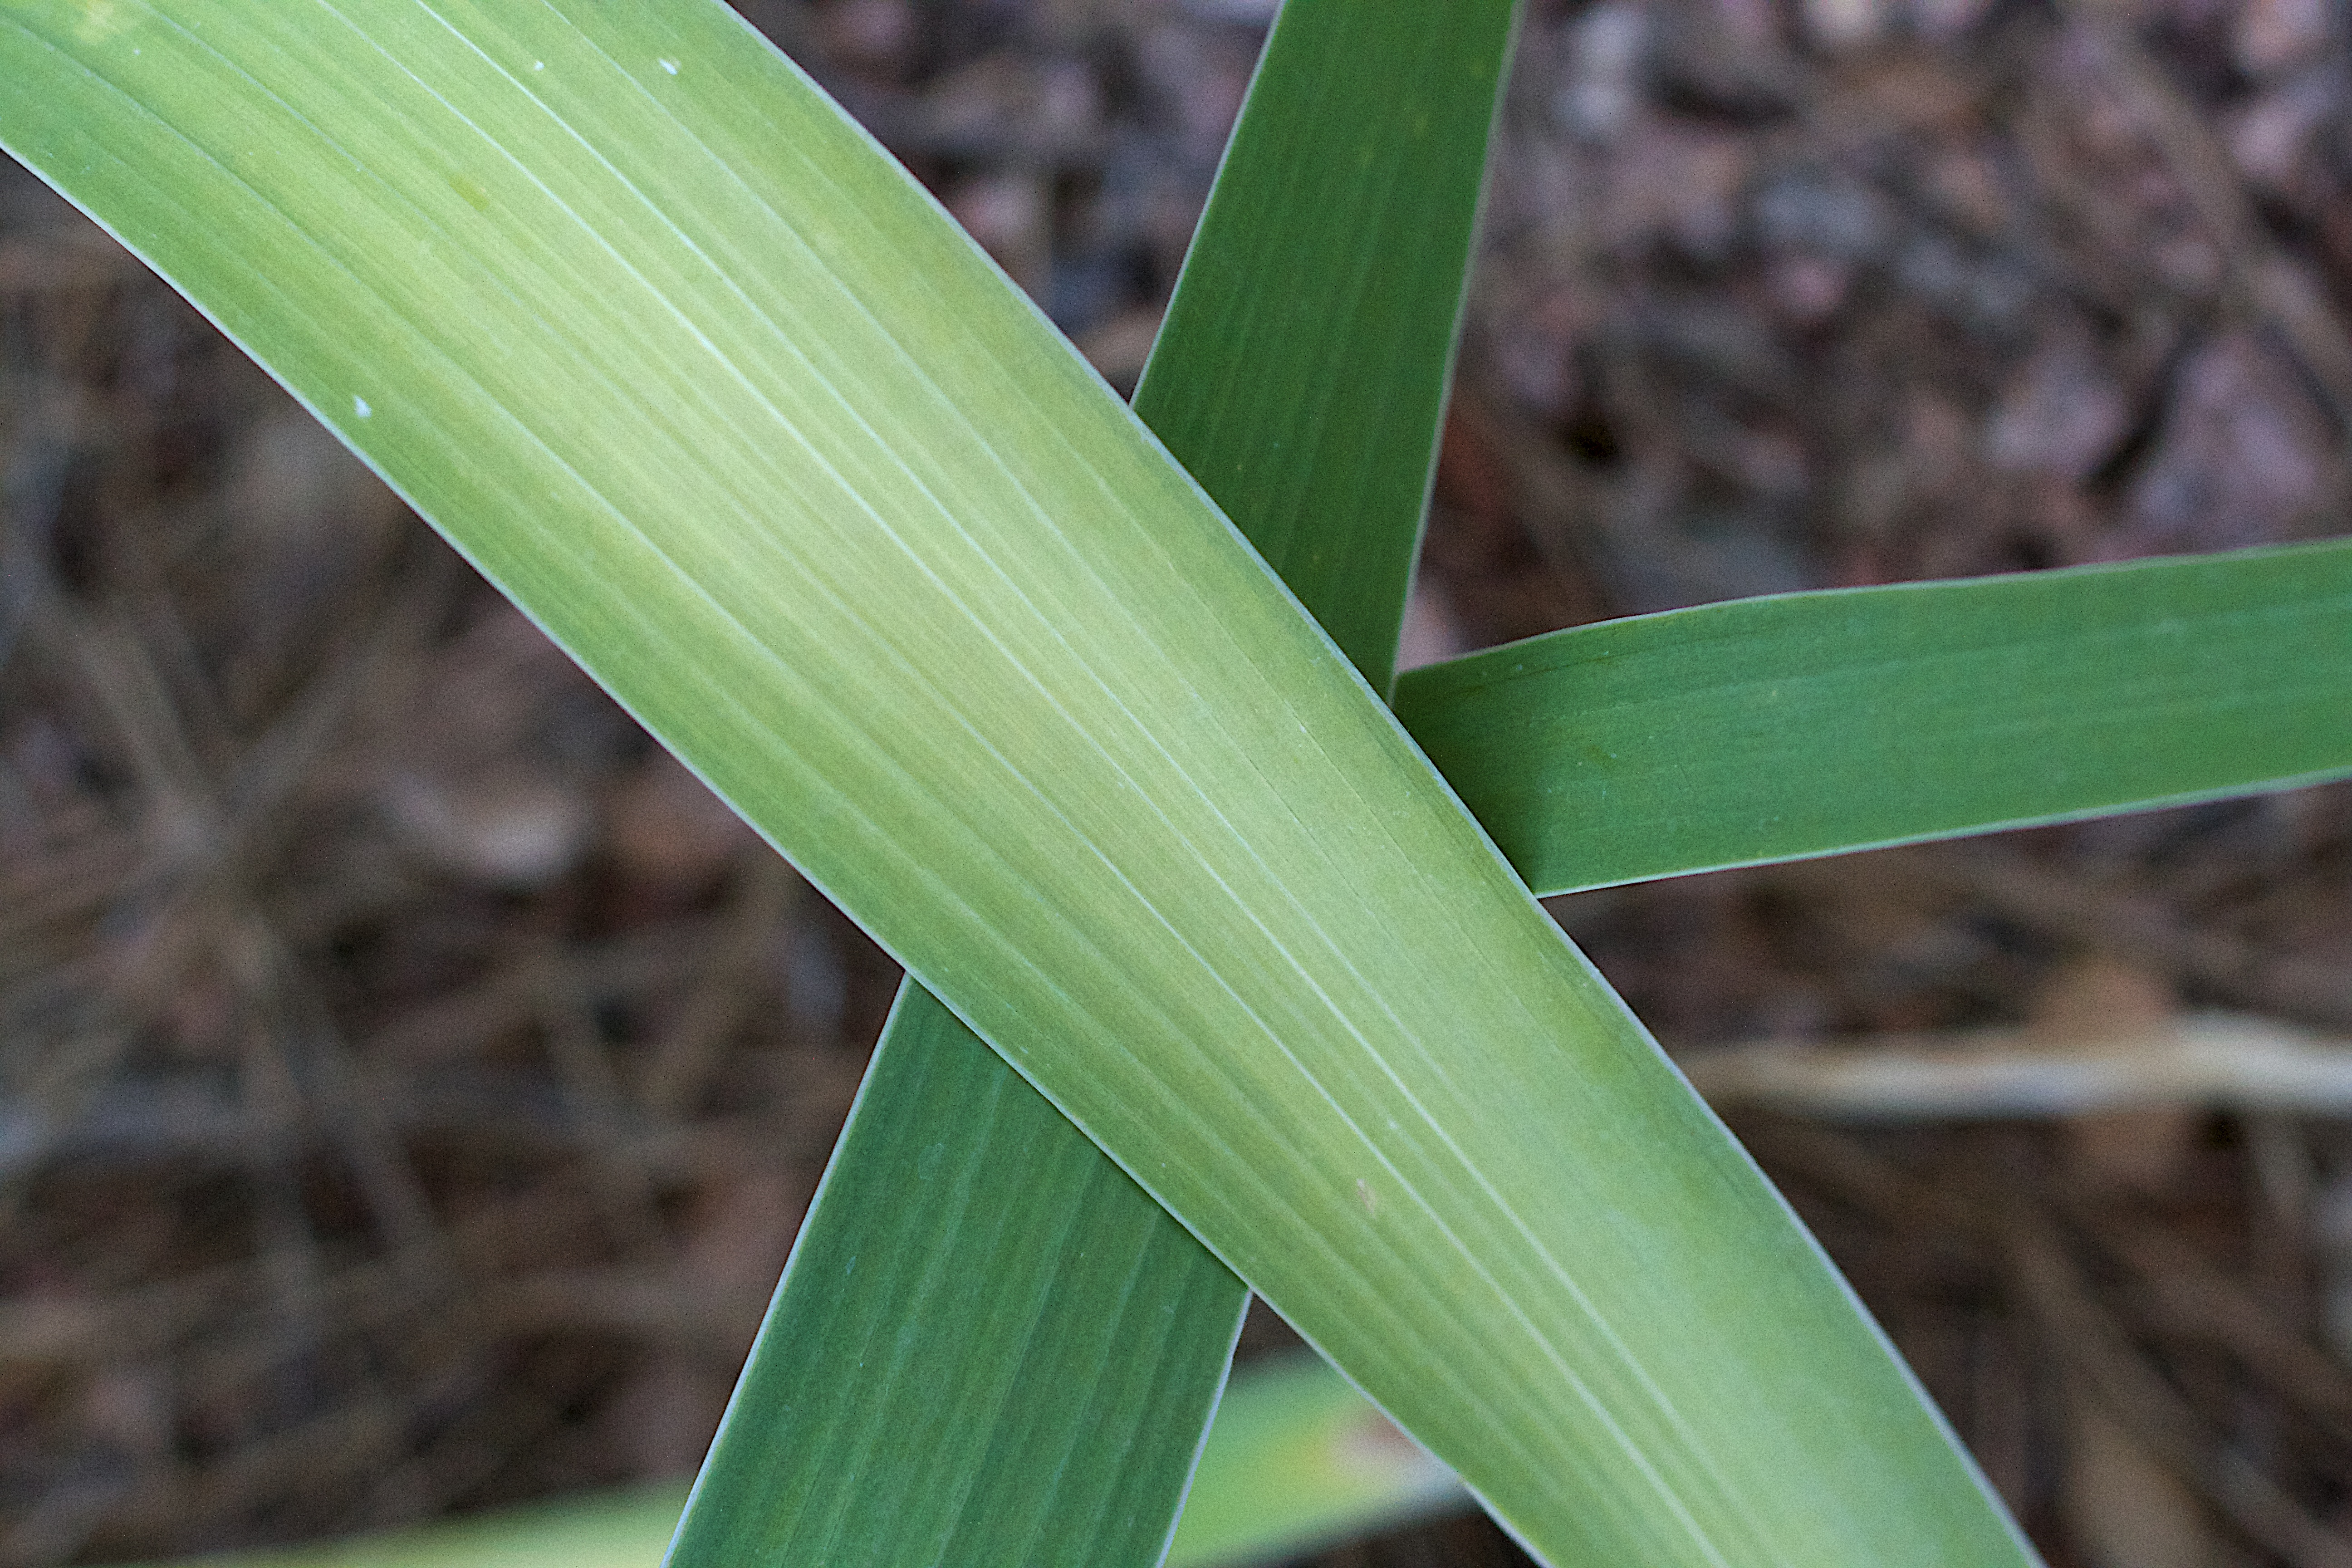
grass, plant, leaf, flower, green, produce, botany, flora, arum, macro photography, flowering plant, grass family, plant stem, land plant, arecales